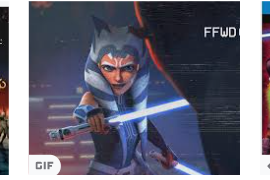
Portrait style: Cartoon Portrait